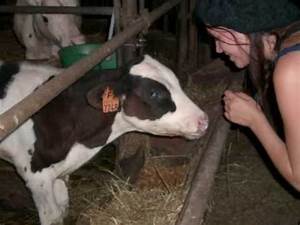
Label: cow